Prescott, Oakland, California

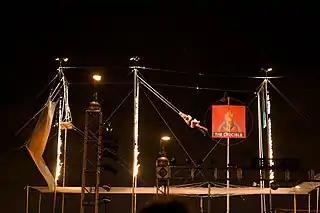
Trapeze Arts

16th Street Station is an abandoned Southern Pacific Railroad station and historical landmark located in the Prescott neighborhood of Oakland, California, United States. The Beaux-Arts building was designed by architect Jarvis Hunt, a preeminent railroad station architect, and opened in 1912. The station has not been served by trains since 1994, and is currently available as a rental space for private events through 2021. The station has also served as a film location for the 2005 film "Rent" and Vallejo rapper E-40's "Tell Me When to Go" video.